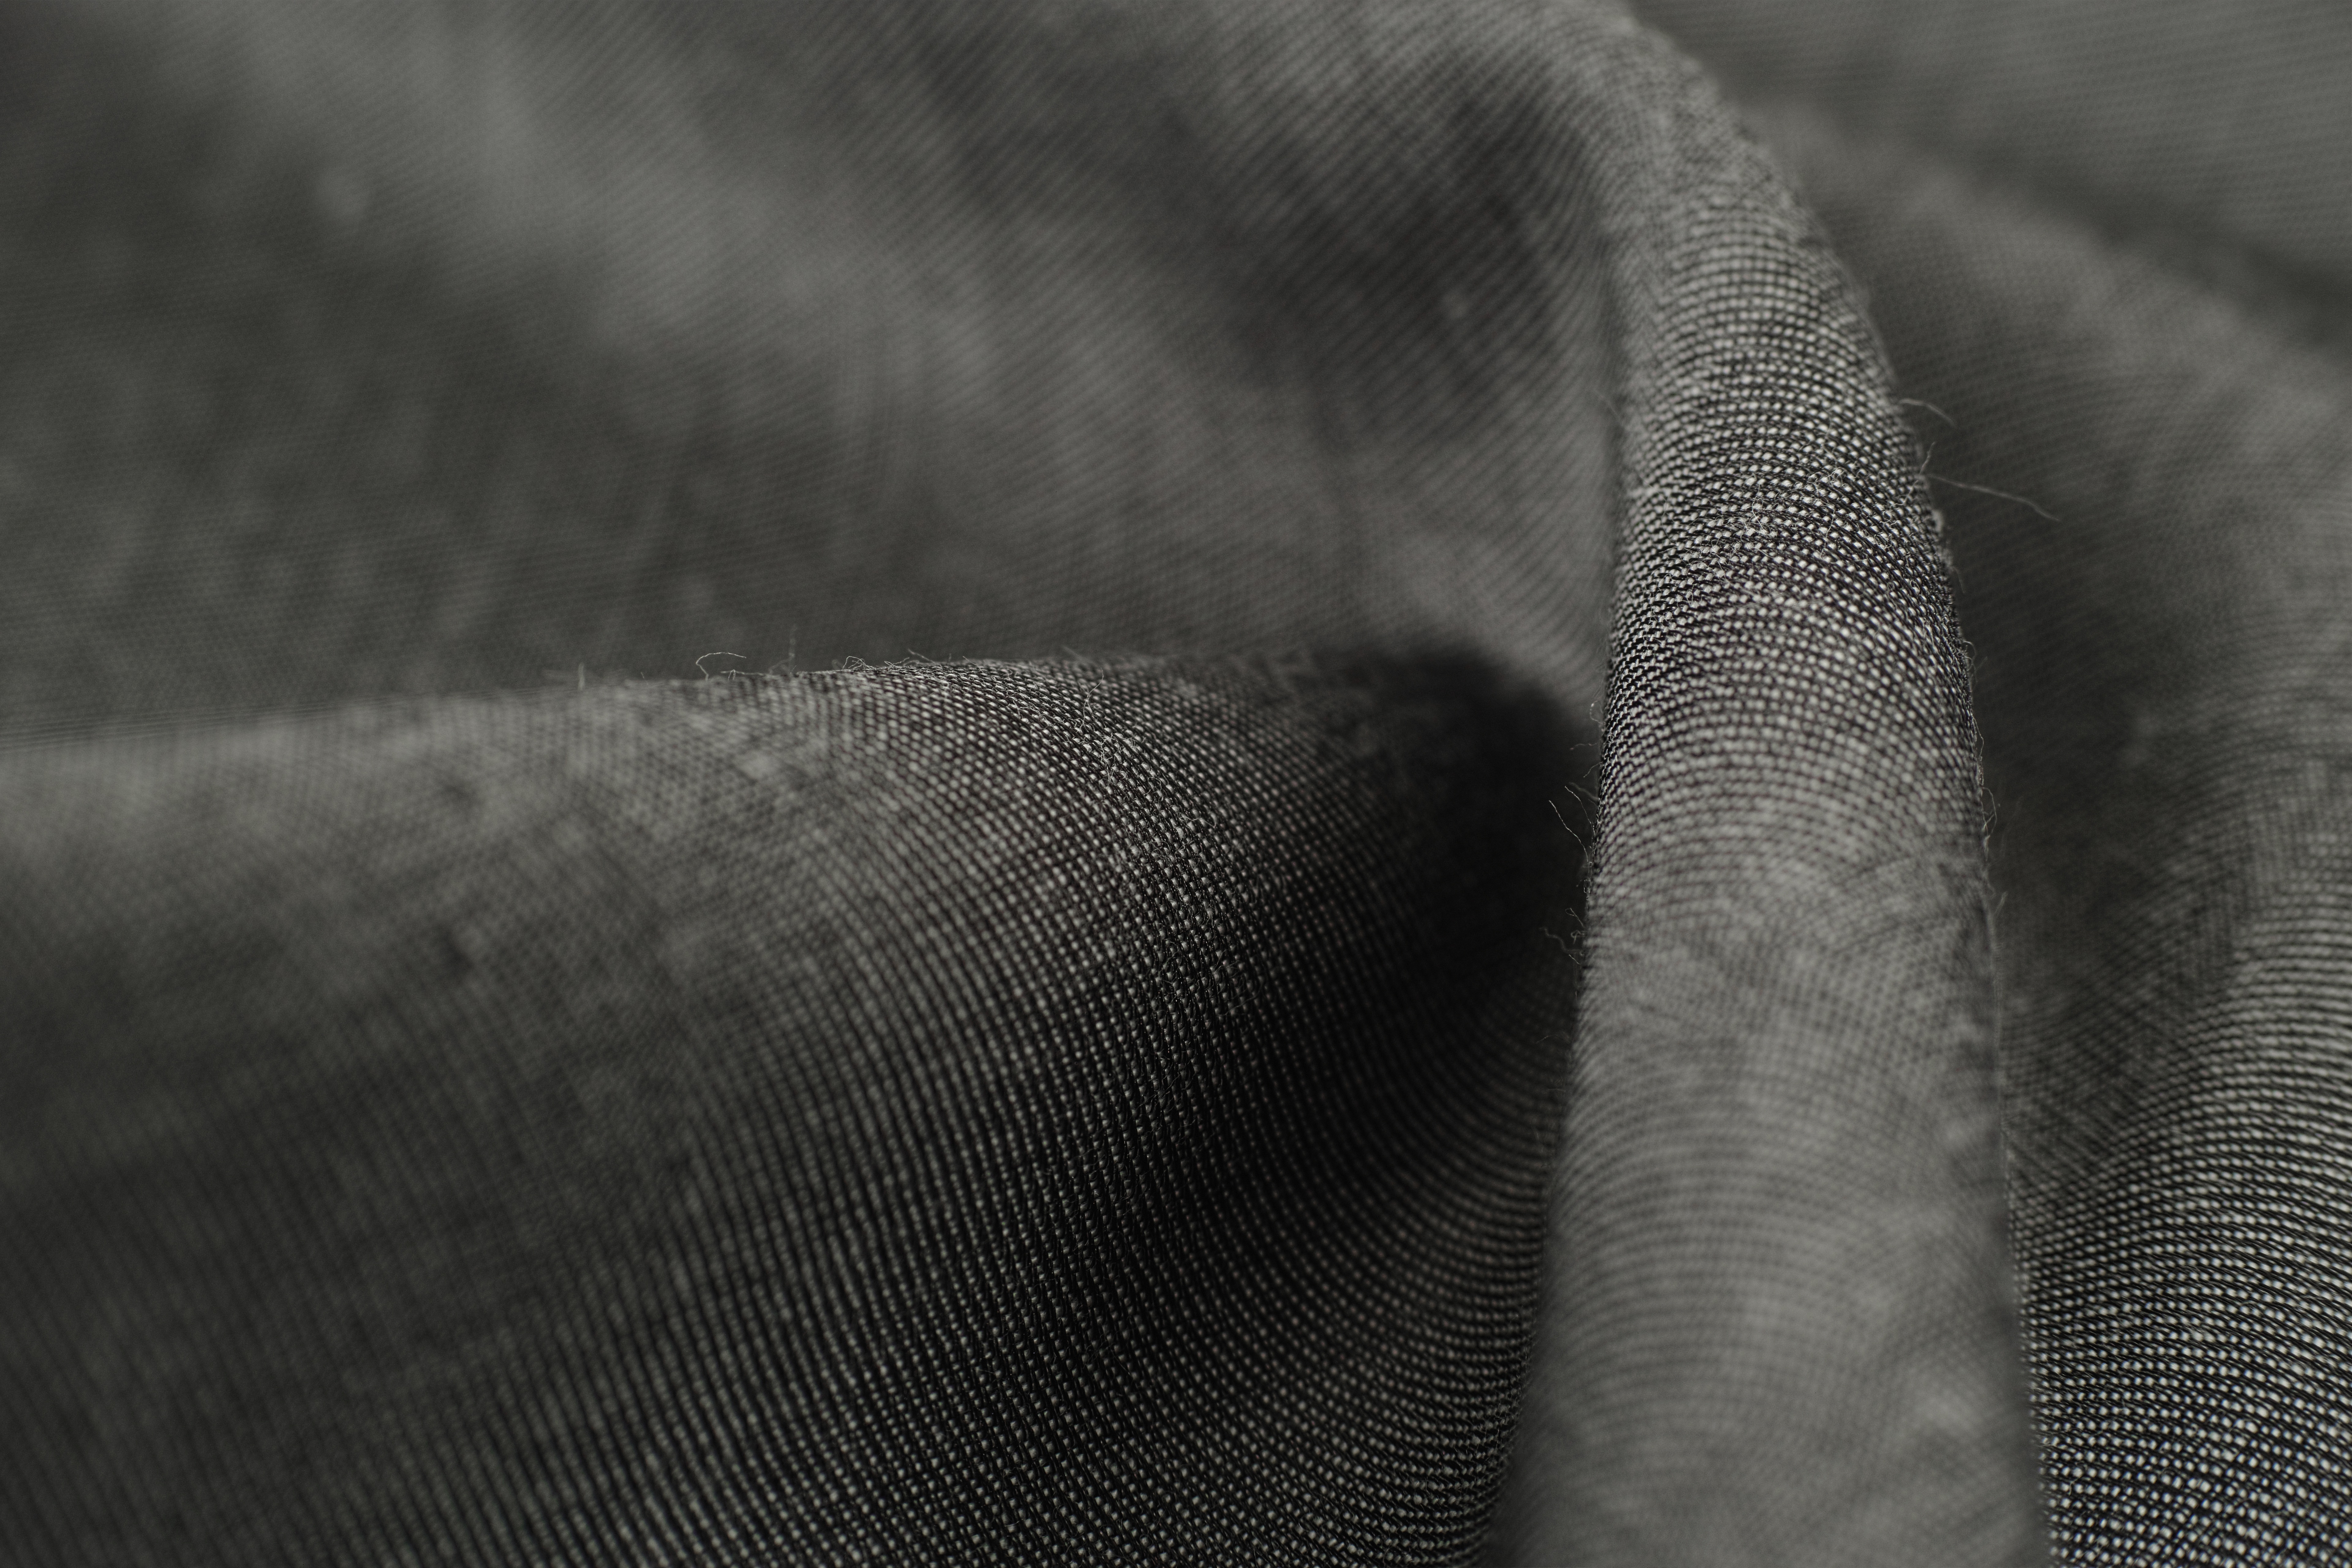
hand, abstract, black and white, white, photography, texture, dark, pattern, macro, darkness, clothing, black, monochrome, wool, material, elephant, fabric, close up, textile, grey, design, eye, horizontal, detail, softness, backgrounds, nobody, copy space, macro photography, weaving, color image, kazakh, monochrome photography, selective focus, abstract pattern